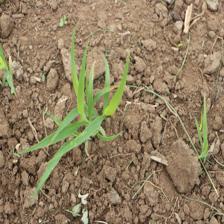
Label: Sorghum